Yedisan

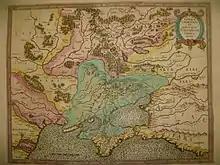
There was no Yedisan in 16-17th centuries, there was Podolia instead.

"Yedisan" is Turkic for "Seven Titles"; doubtless the sept was made up of seven subgroups. Yedisan was also sometimes referred to as "Ochakov Tartary" after Ochakov (Ochakiv), the main fortress of the region. Names for the region in different language include: Ukrainian: Єдисан ["Yedysan"]; Russian: Едисан ["Yedisan"]; ; Crimean Tatar and Turkish: "Yedisan"; ; .